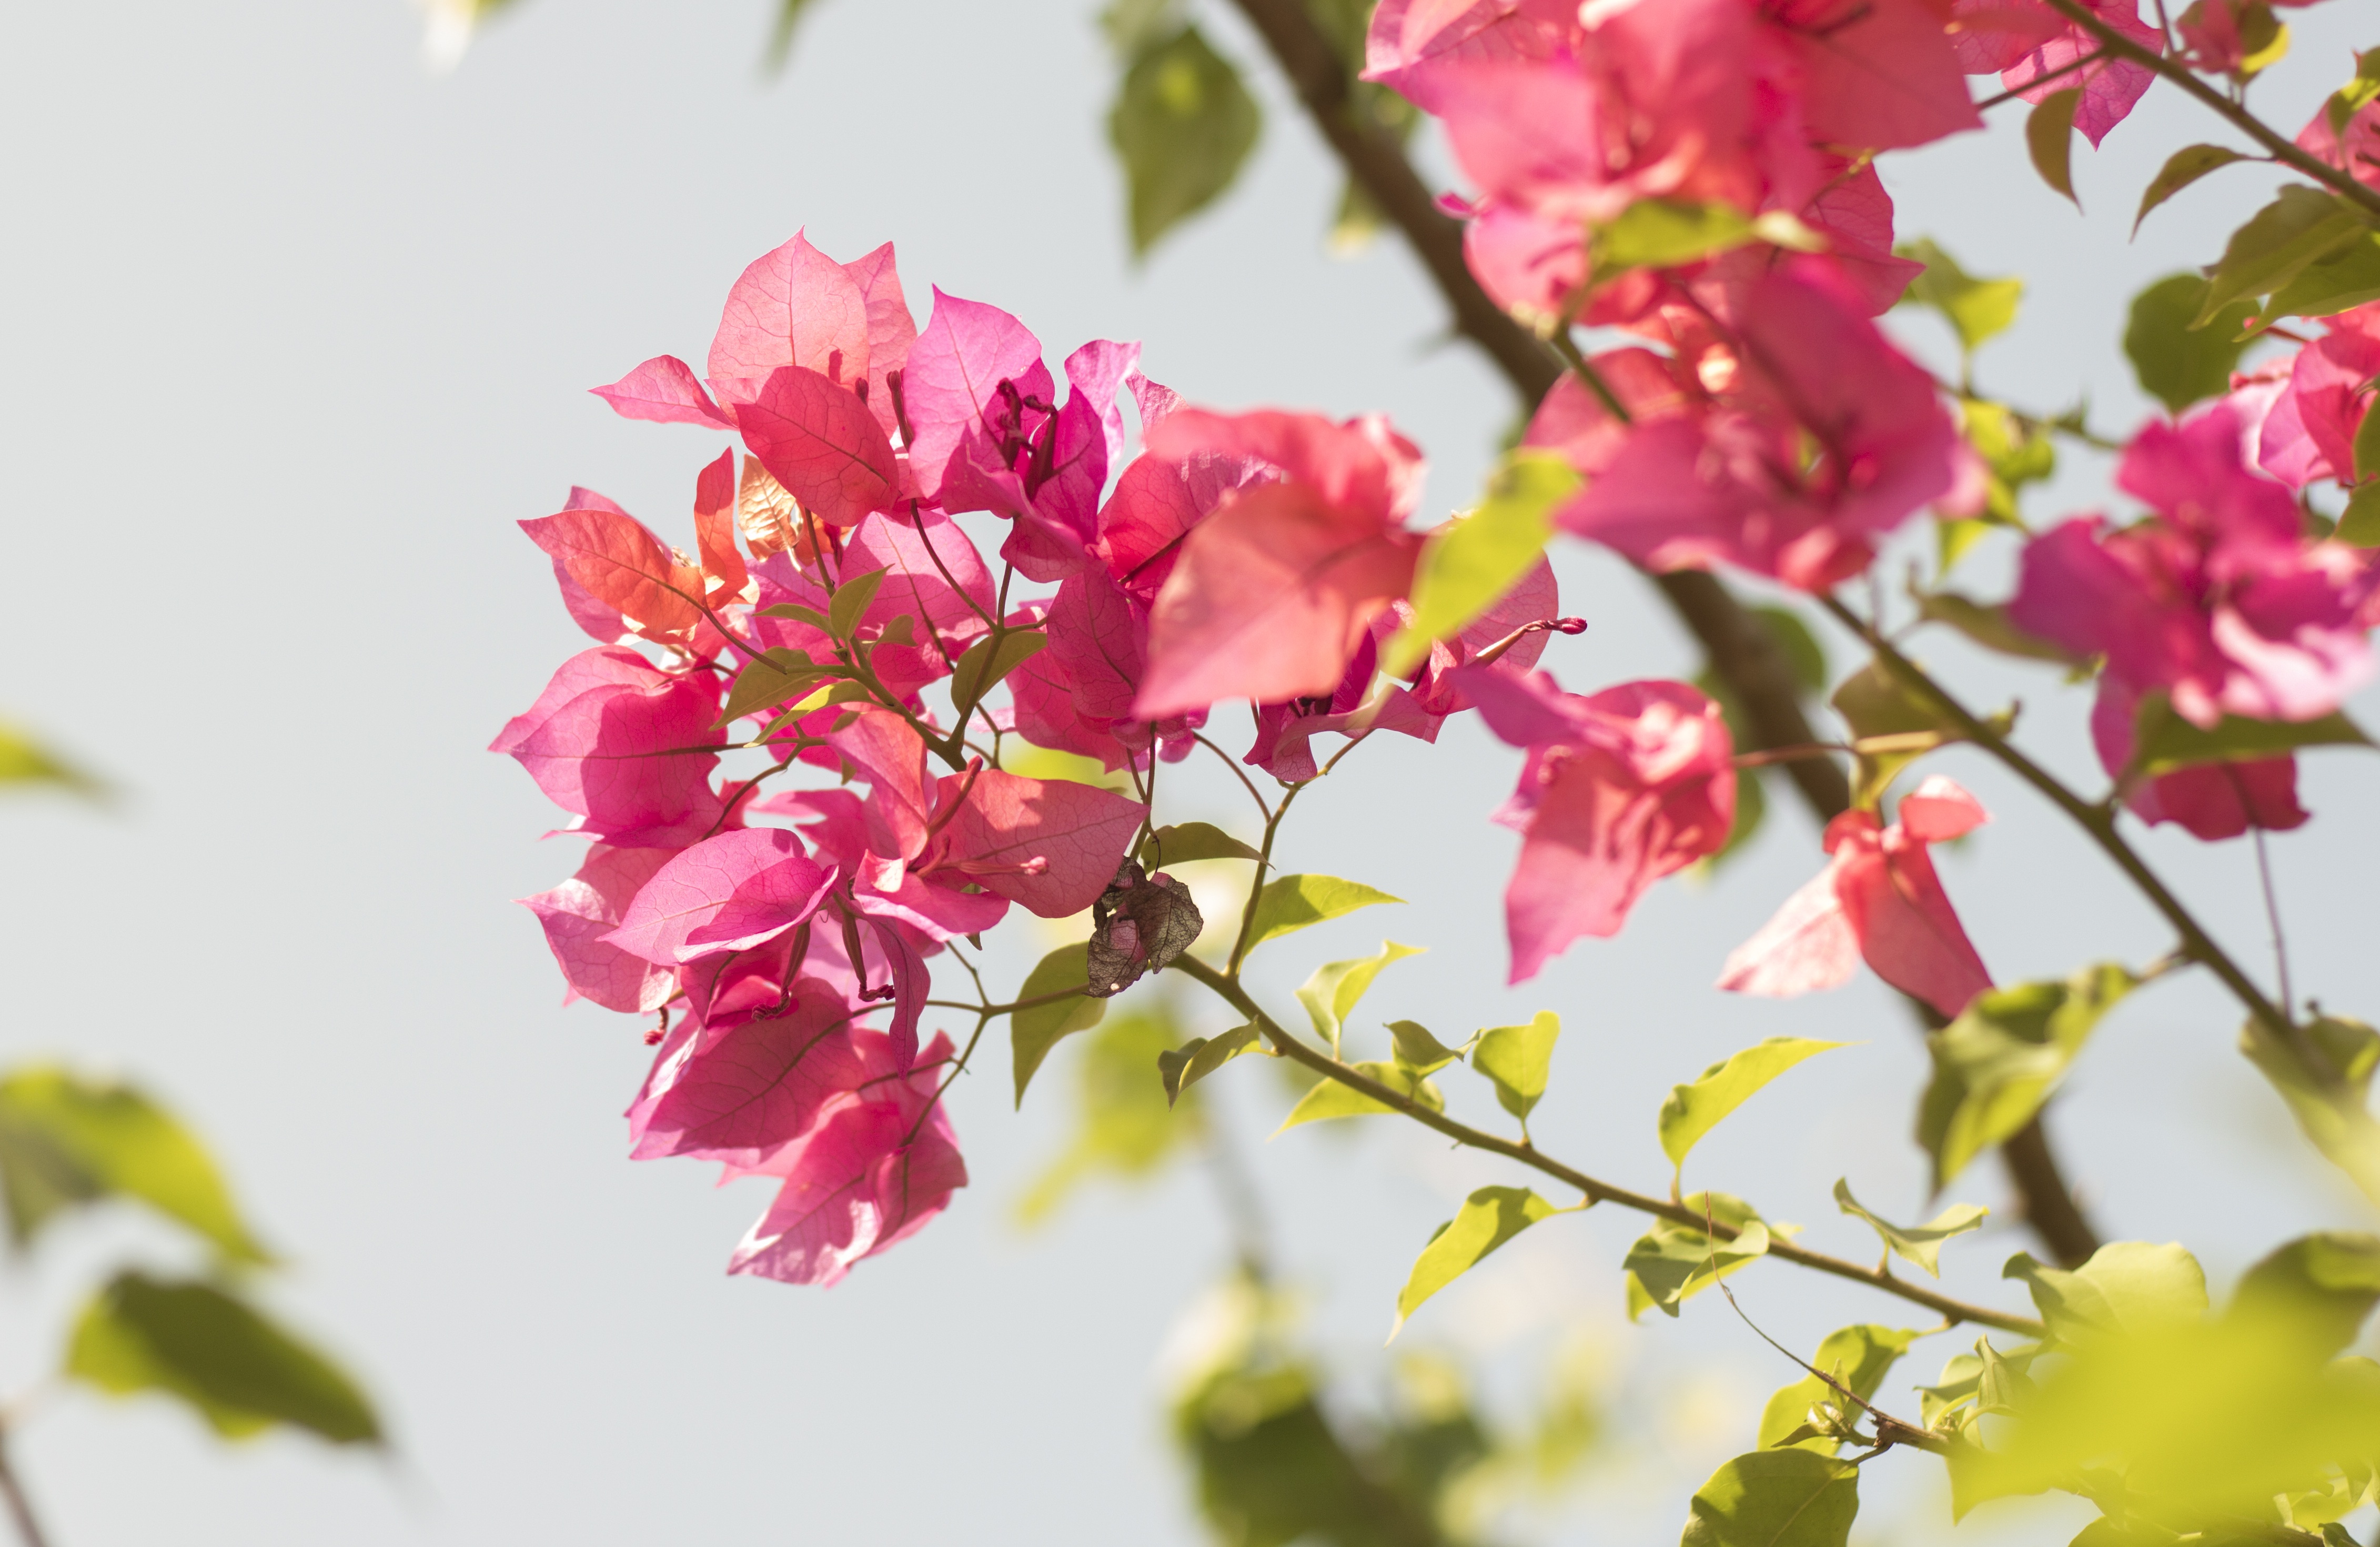
tree, nature, outdoor, branch, blossom, light, plant, sun, sunlight, morning, leaf, flower, petal, bloom, land, summer, floral, environment, foliage, rural, spring, green, red, produce, color, natural, autumn, park, scenery, fresh, botany, garden, pink, flora, season, botanical, cherry blossom, close up, red flower, sunny, outside, shrub, bright, day, scene, pic, organic, macro photography, green leaf, flowering plant, outdoor lighting, woody plant, land plant